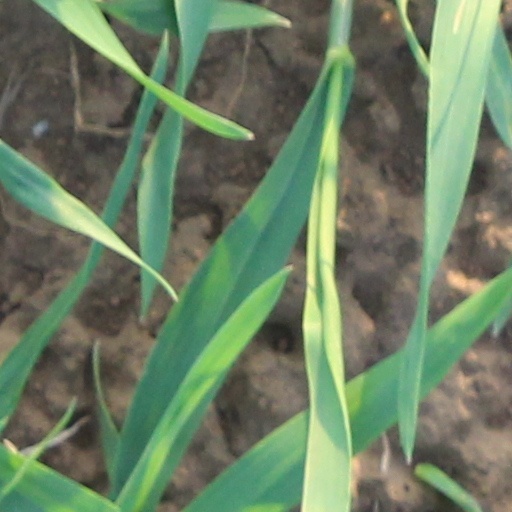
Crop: wheat